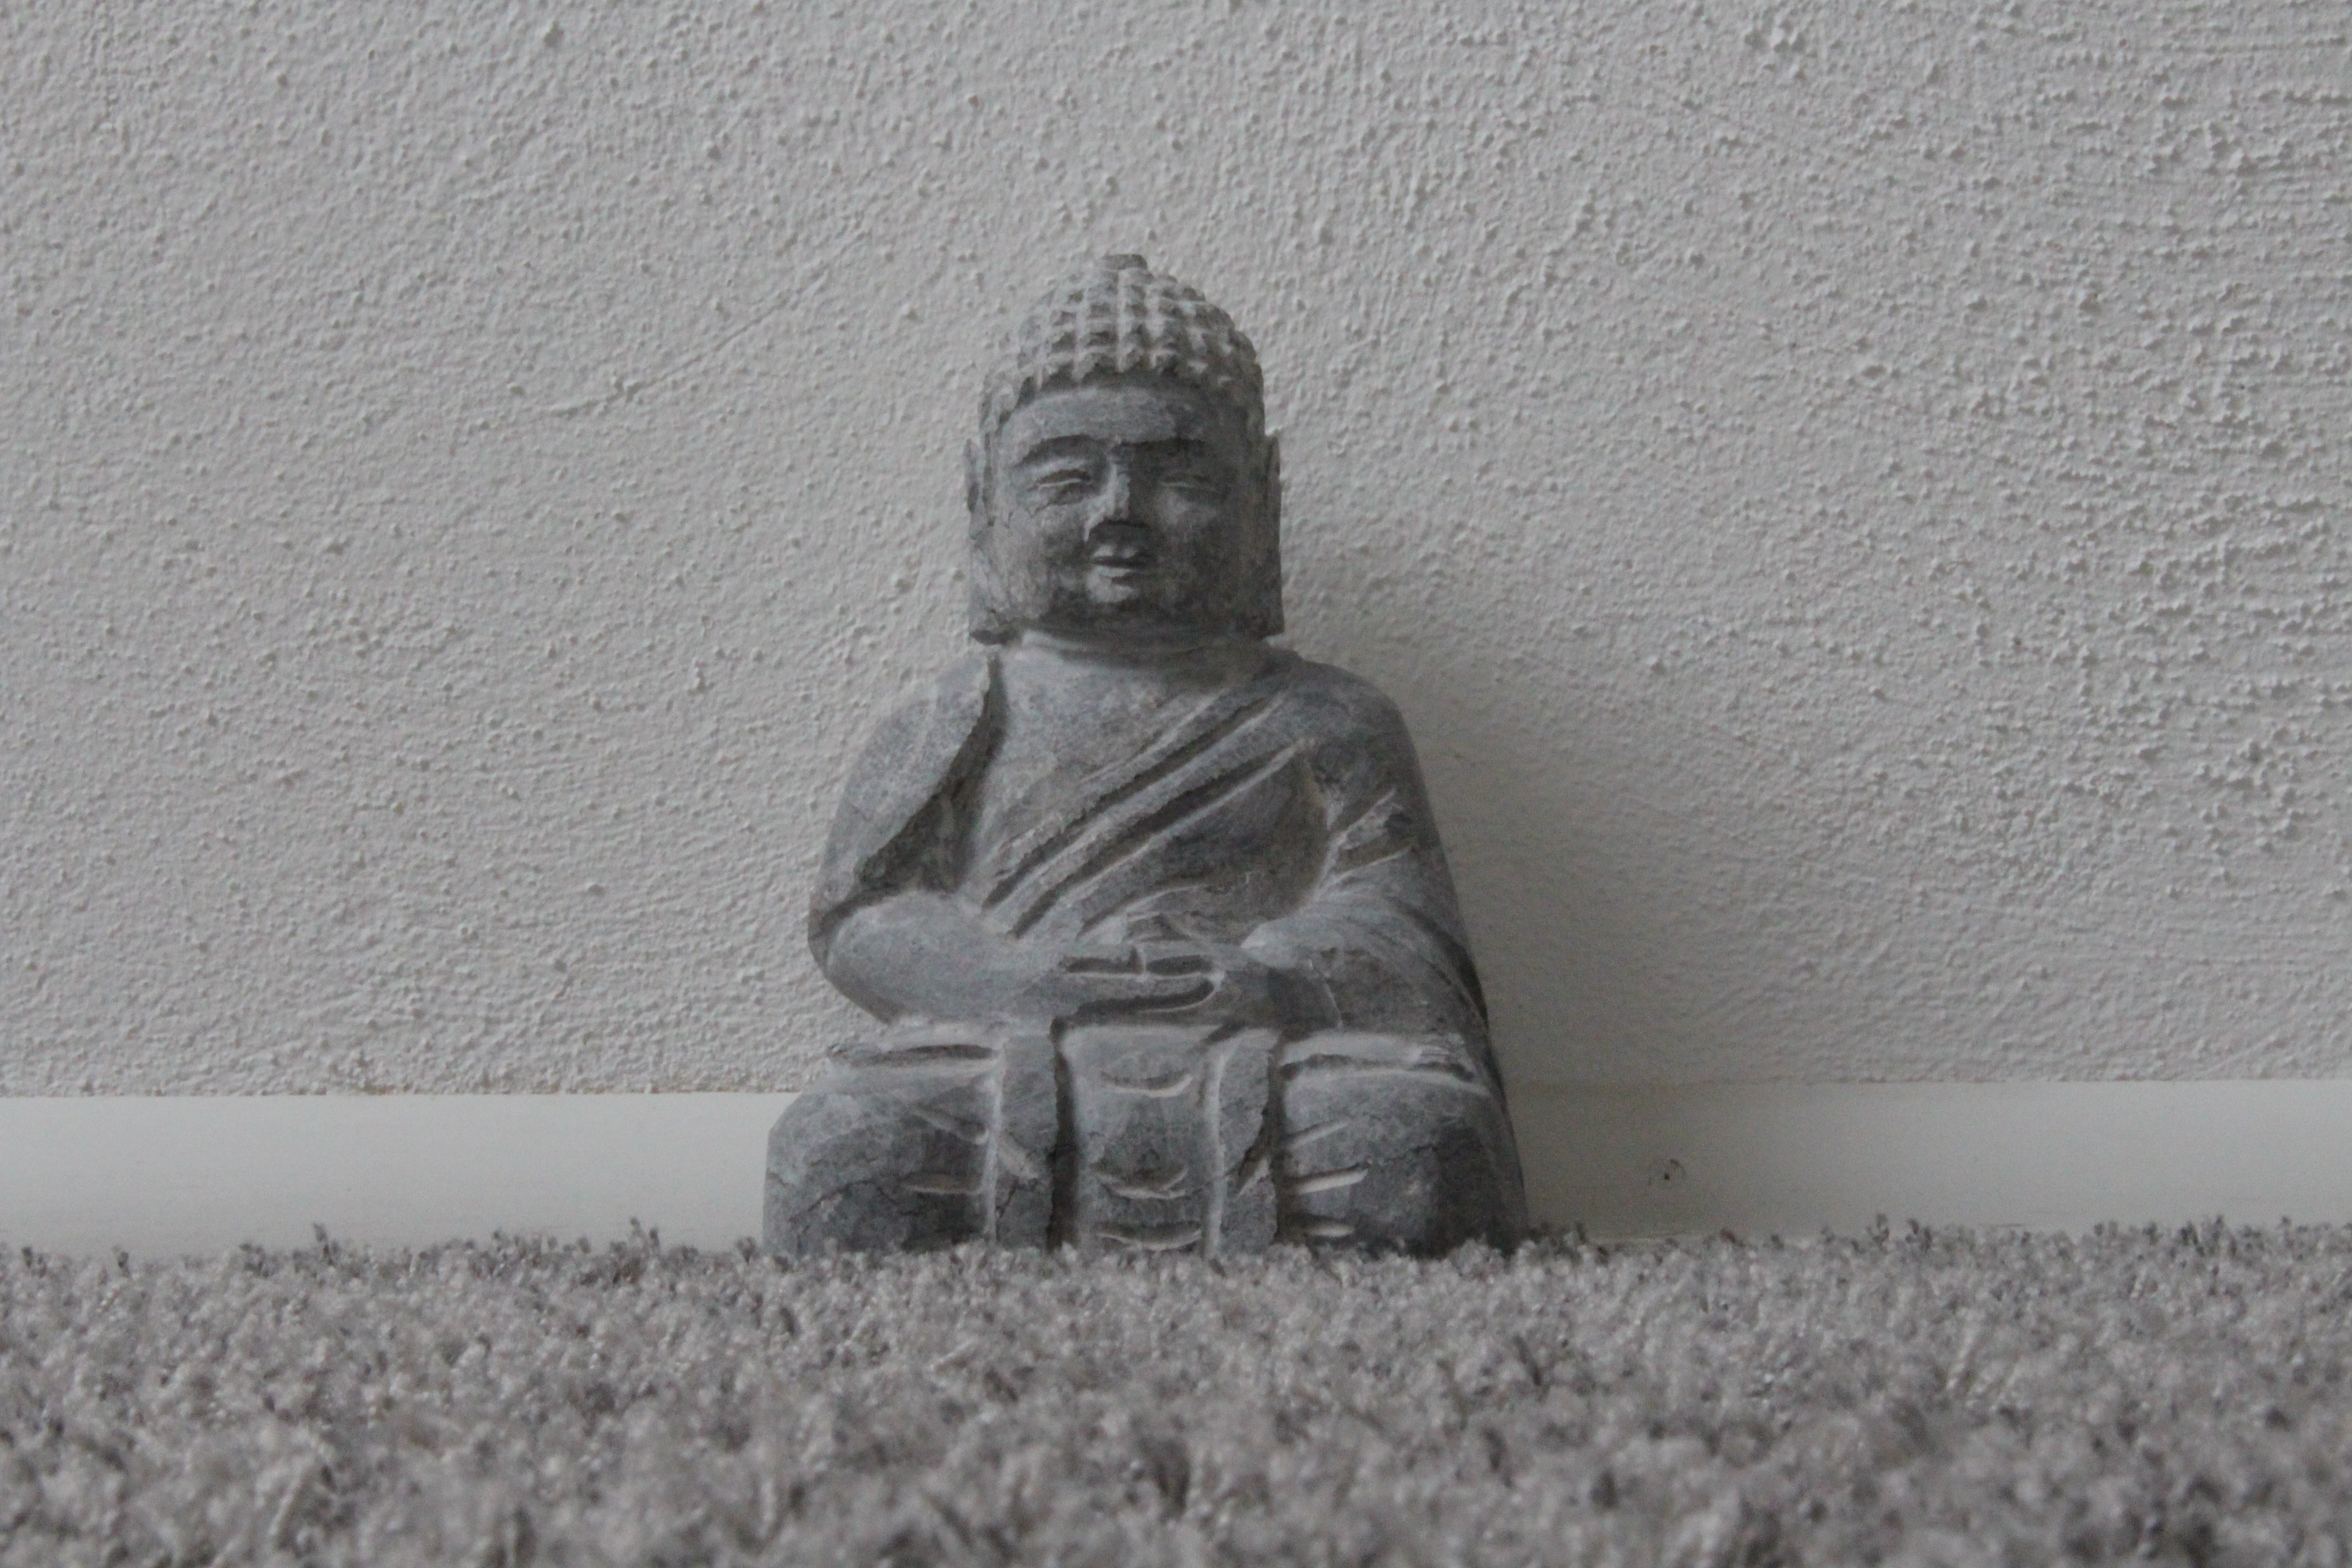
snow, wall, monument, statue, small, weather, monochrome, sculpture, art, temple, buddha, human positions